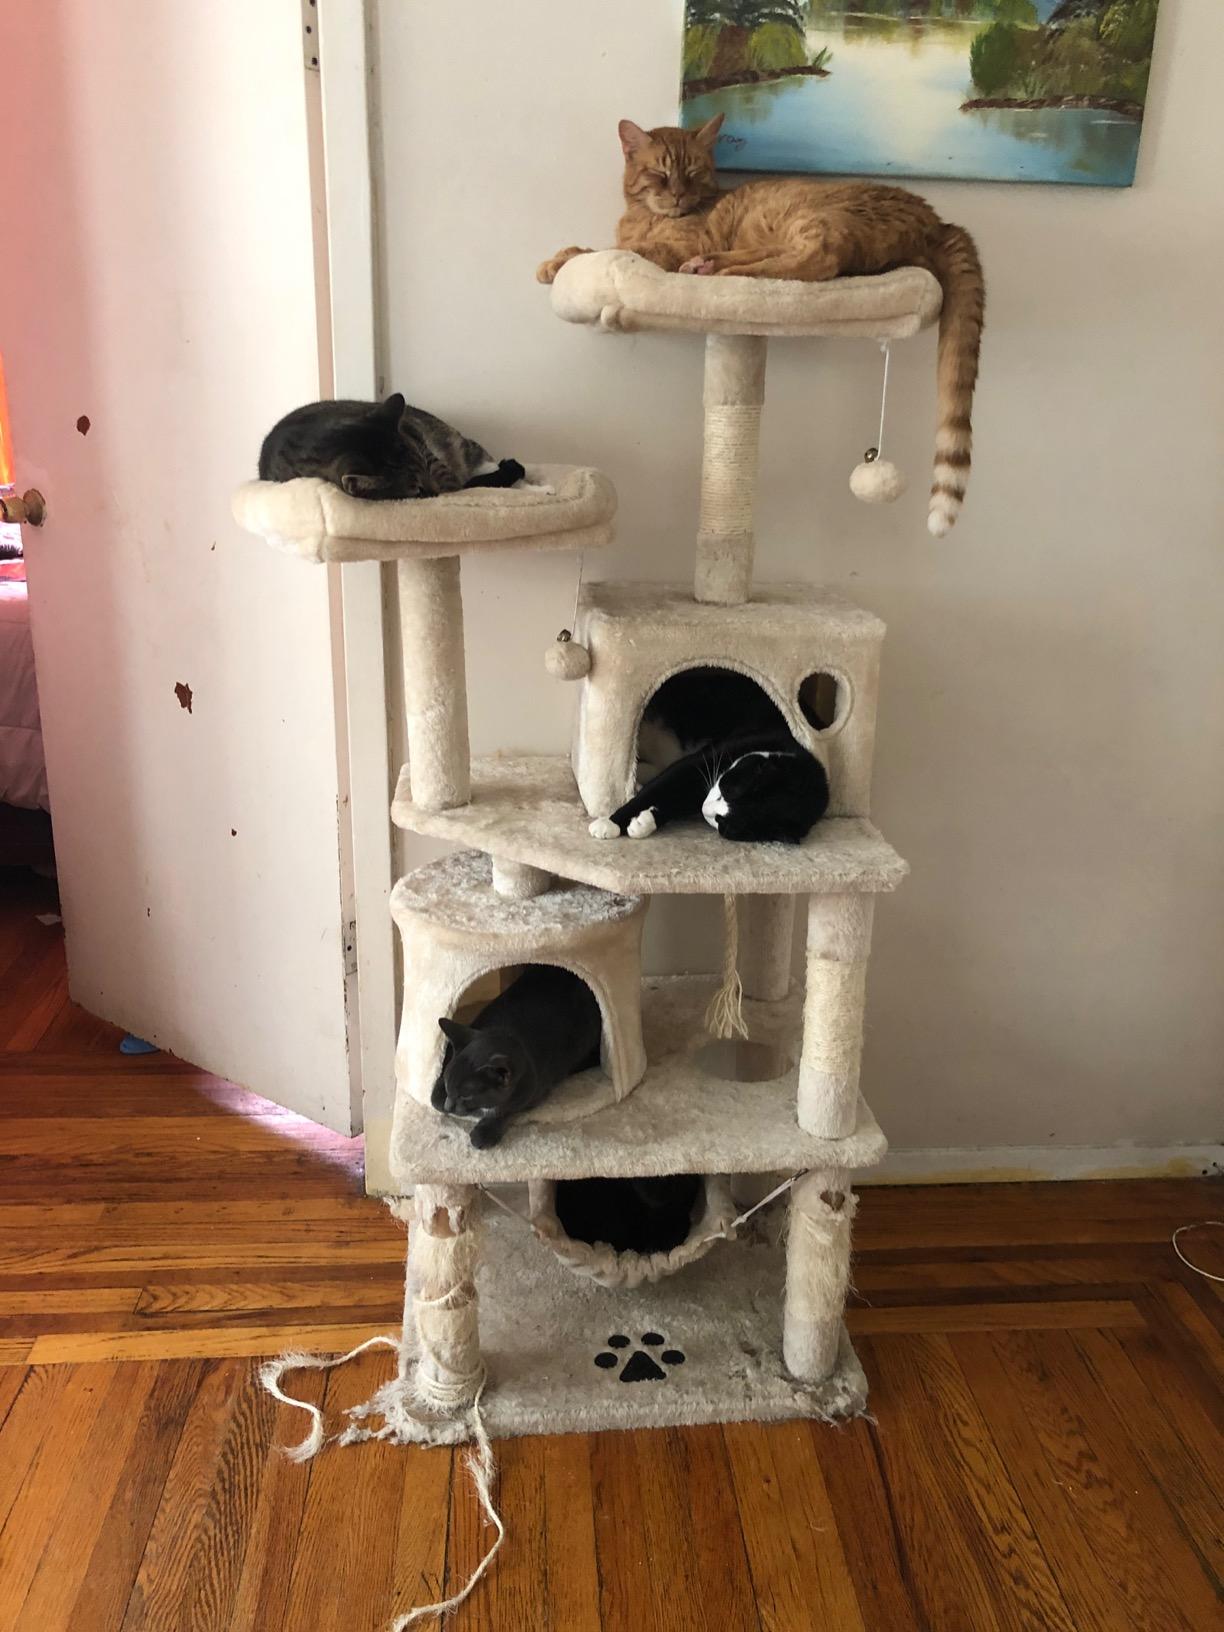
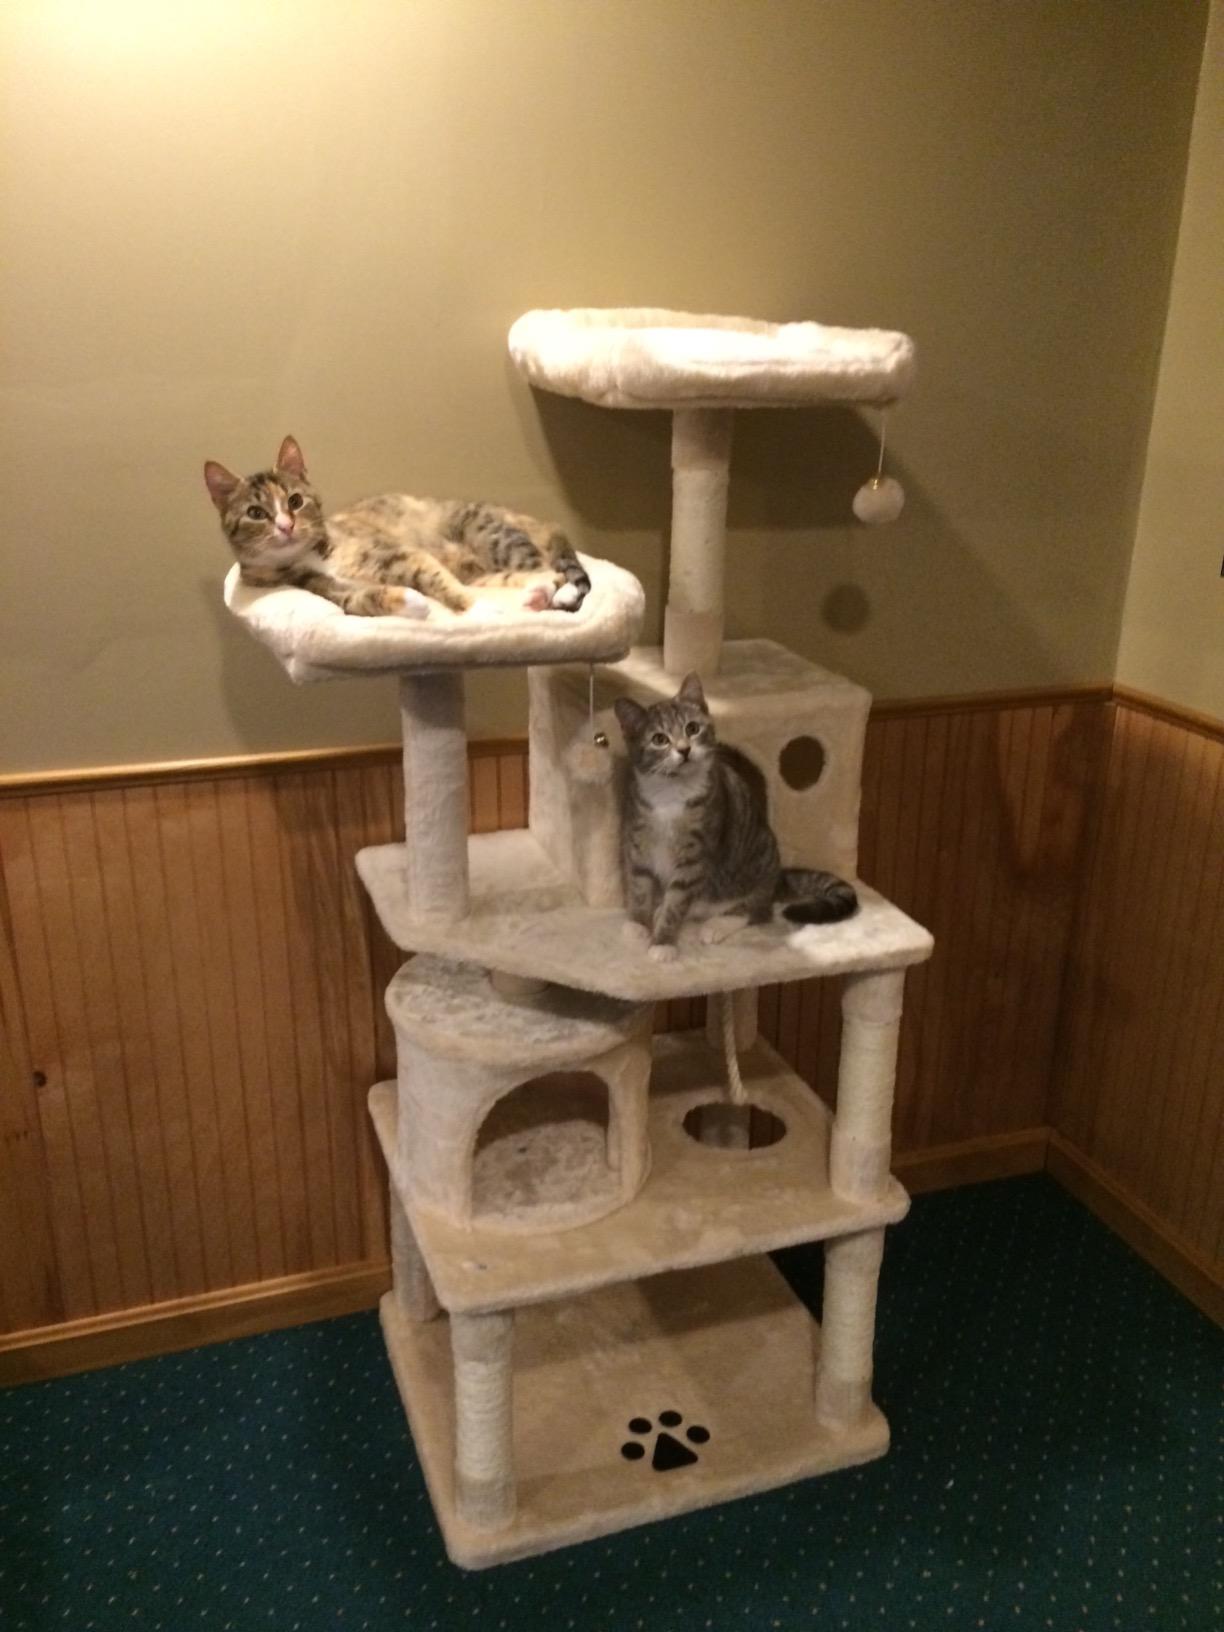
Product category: items_cat tree
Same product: yes